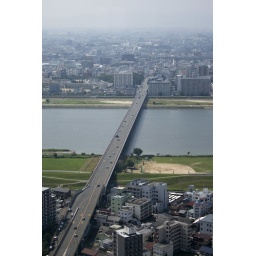
another view over osaka from the umeda sky building